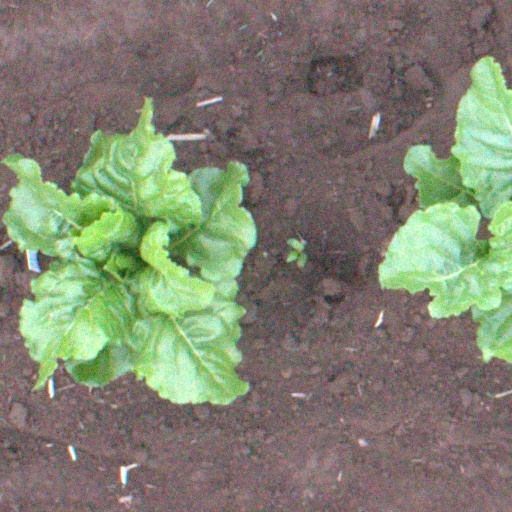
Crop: sugar beet